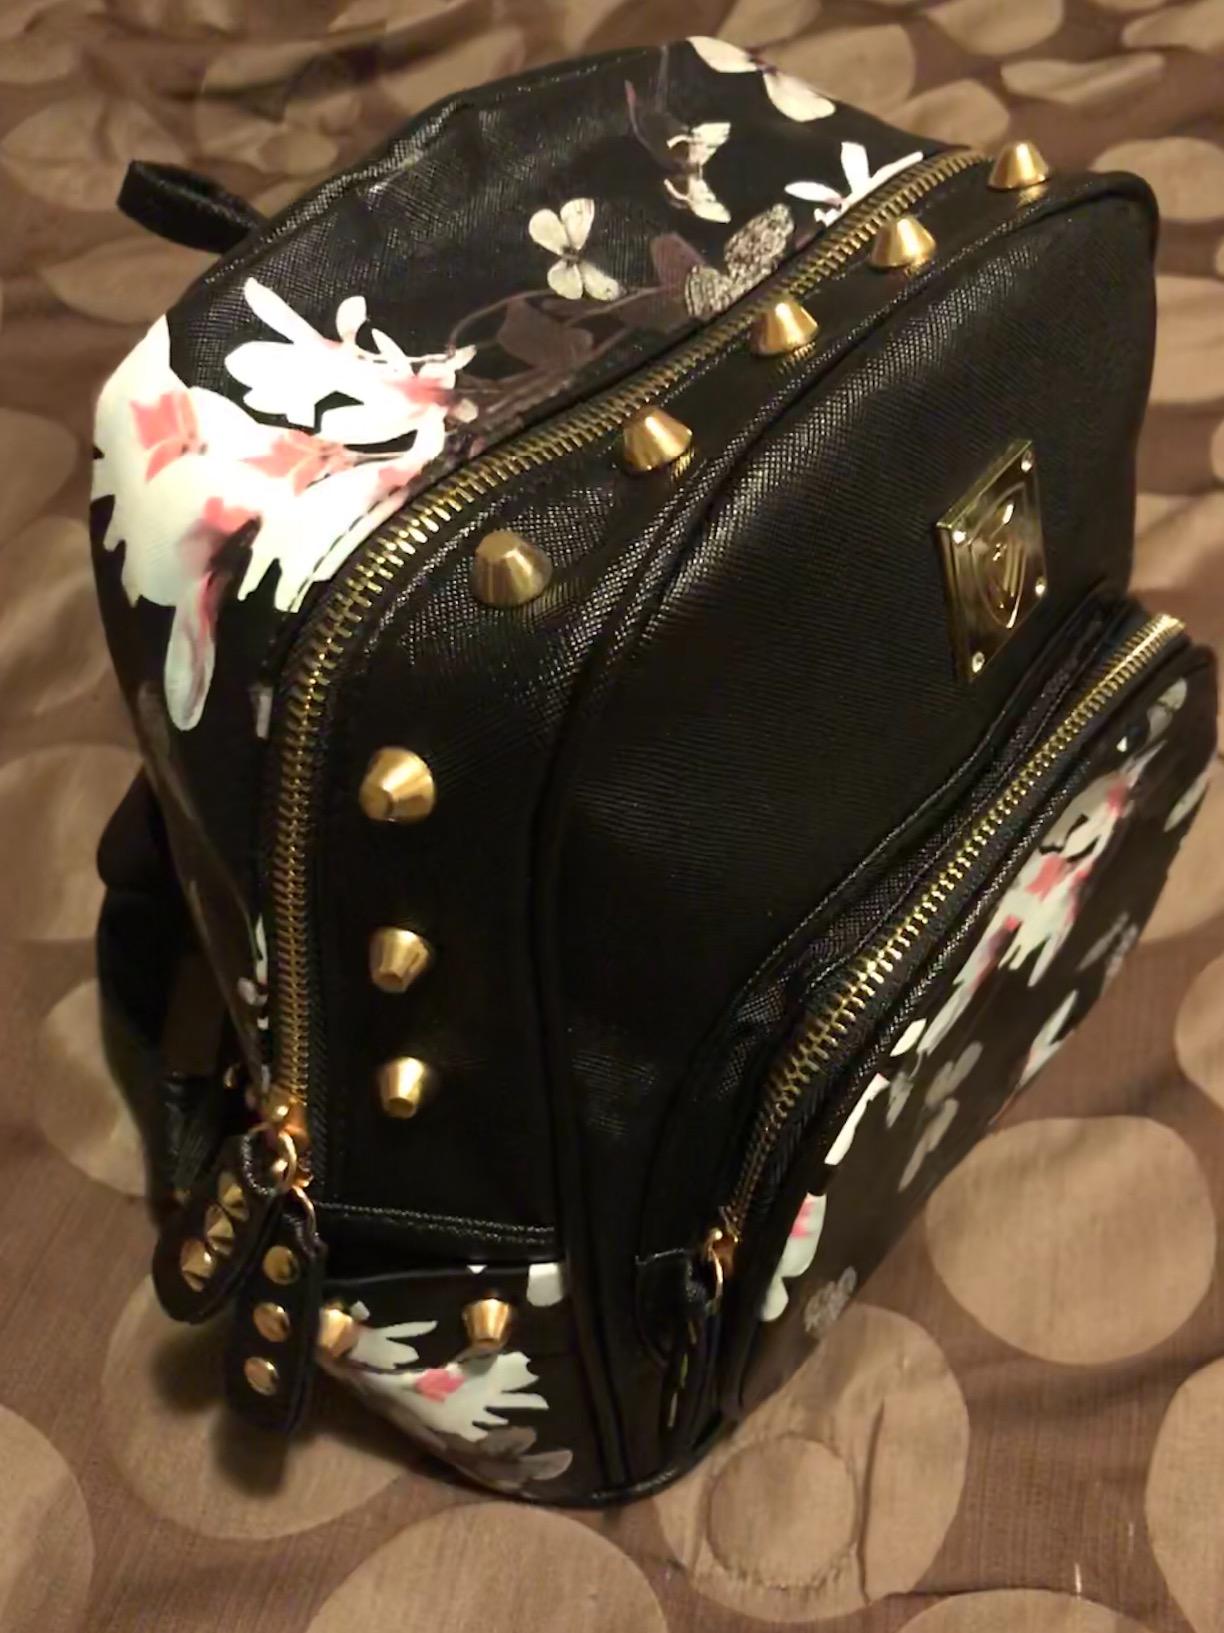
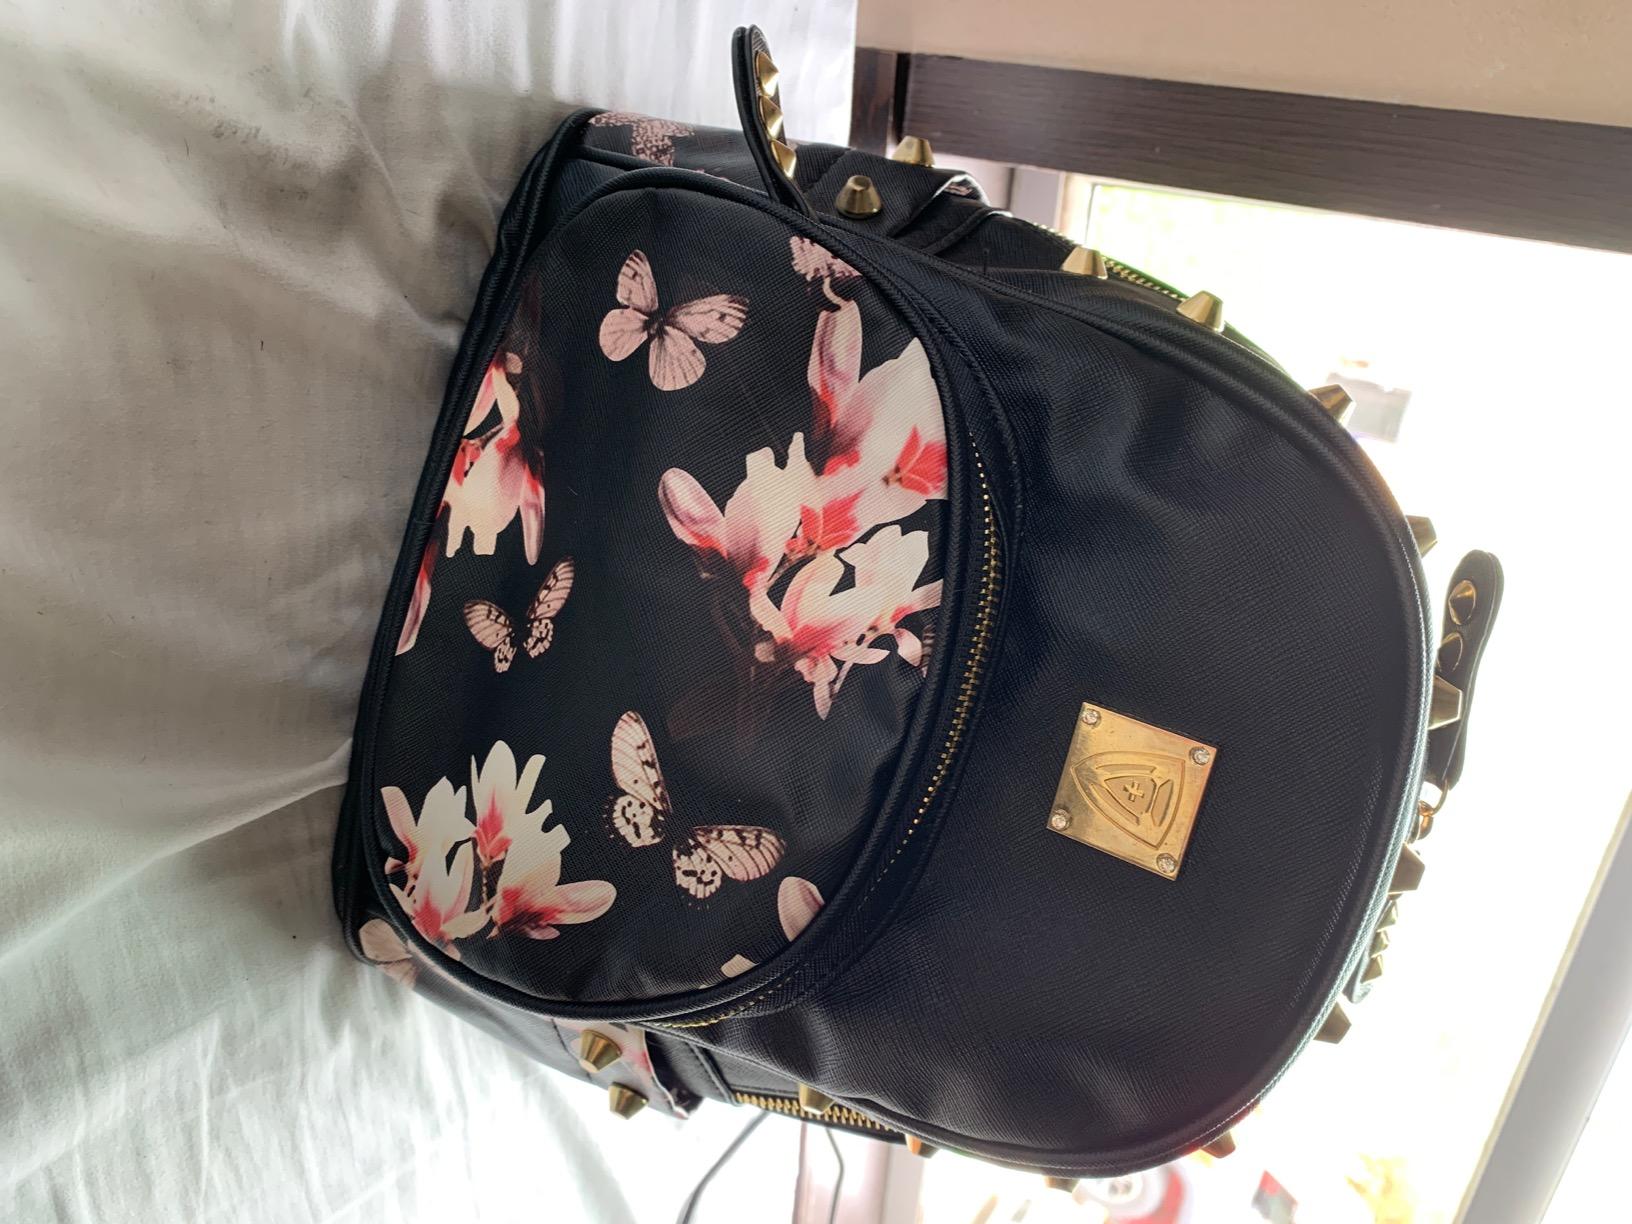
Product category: accessories_handbag
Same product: yes